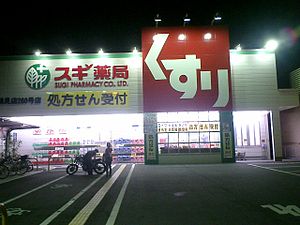
Drugstore
Den japaneske Drugstore Sugi Yakkyoku
Drugstore er et almindeligt amerikansk begreb for en type butikker, der driver et apotek. Udover medicin sælges også varer som slik, kosmetik, magasiner og lette forfriskninger. I midten af 1980'erne under højdepunkten i "war on drugs", droppede mange butikker begrebet drugstore og skiftede i stedet til det mere politisk korrekte "Pharmacy". Drugstores er almindelige i gadebilledet i lande som USA og Japan. I lande som Tyskland og Østrig findes et lignende koncept kaldet Drogerie.